Jingle Bells

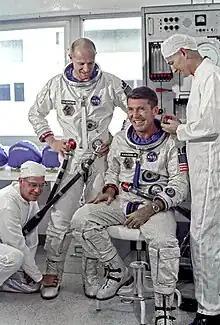
Wally Schirra and Tom Stafford of Gemini VI (1965)

In 1935, Benny Goodman and His Orchestra reached No. 18 on the charts with their Swing or big band recording of "Jingle Bells". In 1941, Glenn Miller and His Orchestra with Tex Beneke, Marion Hutton, Ernie Caceres, and the Modernaires on vocals had a No. 5 hit on the "Billboard" pop singles chart with a big band arrangement of "Jingle Bells" on RCA Victor as Bluebird 11353-A. In 1943, Bing Crosby and the Andrews Sisters recorded "Jingle Bells" as Decca 23281 which reached No. 19 on the charts and sold over a million copies. In 1951, Les Paul had a No. 10 hit with a multi-tracked version on guitar. In 2001, House of Mouse version, sung by Wayne Allwine, Russi Taylor, and Bill Farmer. In 2006, Kimberley Locke had a No. 1 hit on the "Billboard" Adult Contemporary chart with a recording of the song.